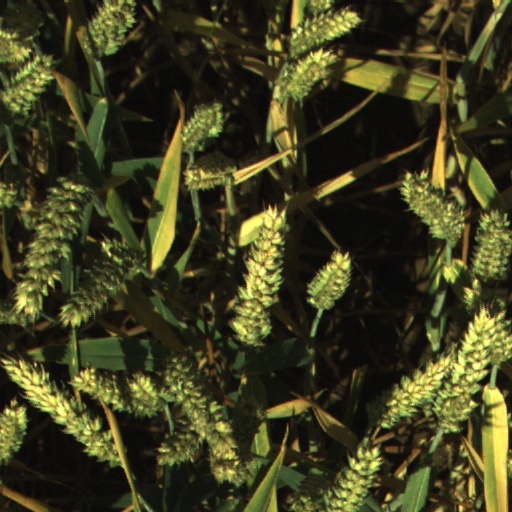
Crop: wheat